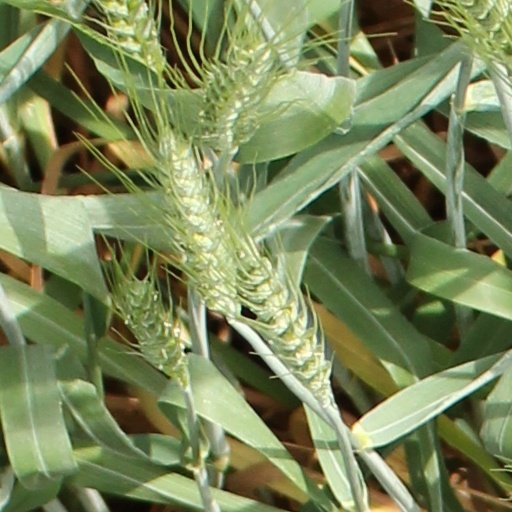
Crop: wheat